Meghna Mishra

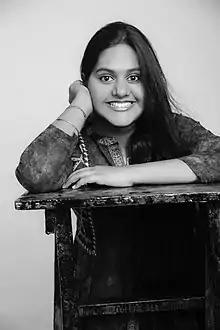
Self-portrait photograph

Meghna Mishra is an Indian playback singer, mainly a selected playback singer of music director Amit Trivedi. She delivered 2 superhit tracks, "Nachdi Phira" and "Main Kaun Hoon", in the 2017 film "Secret Superstar" starring Zaira Wasim, Meher Vij and Aamir Khan. She won Best Female Playback Singer for "Nachdi Phira" at the 63rd Filmfare Awards. The song "Main Kaun Hoon" was picked as one of the best Hindi songs of 2017 by an online portal. The songs were written by Kausar Munir and composed by Amit Trivedi.